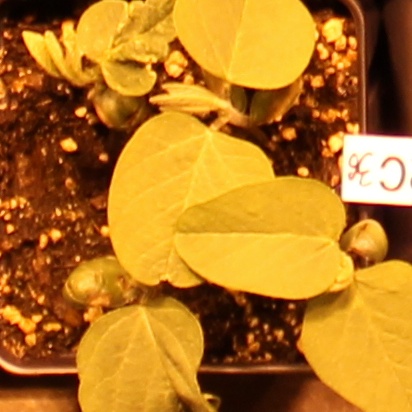
Label: Soybean